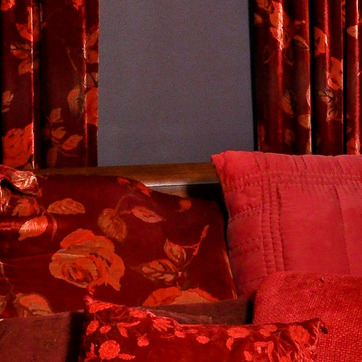
Material: wood